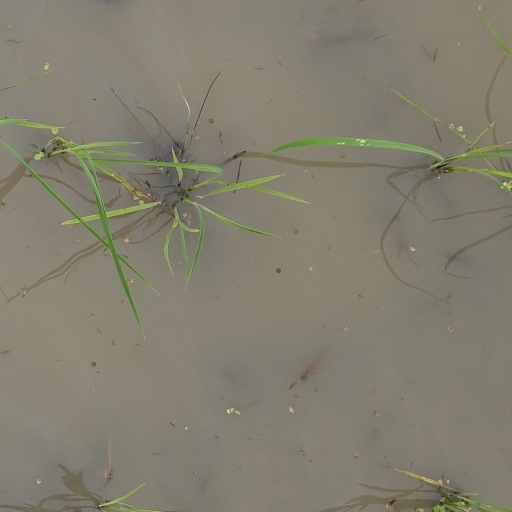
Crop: rice